St Faith and St Laurence's Church, Harborne

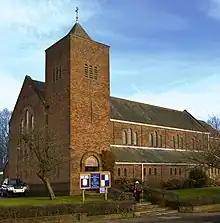

St. Faith and St. Laurence's Church, Harborne is a parish church in the Church of England in Harborne, Birmingham. It is part of the Anglican Diocese of Birmingham, and a member of Inclusive Church.